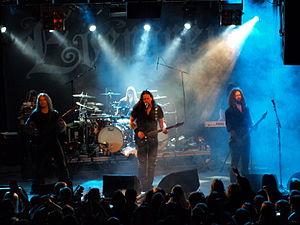
Evergrey est un groupe de metal progressif et power metal suédois, originaire de Göteborg. Il est formé en 1993, et publie son premier album studio, The Dark Discovery, en 1998. Après une courte pause, le groupe revient avec son album, Hymns for the Broken, publié en septembre 2014.